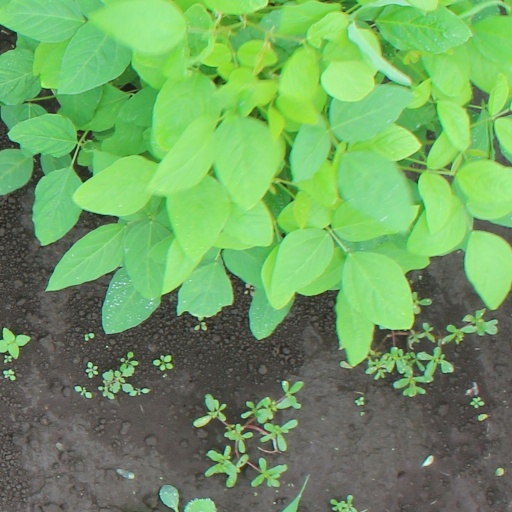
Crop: soybean